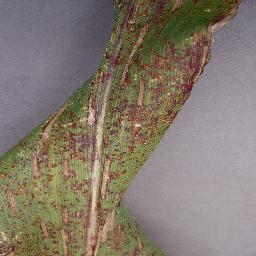
Label: Corn_(Maize)___Northern_Leaf_Blight